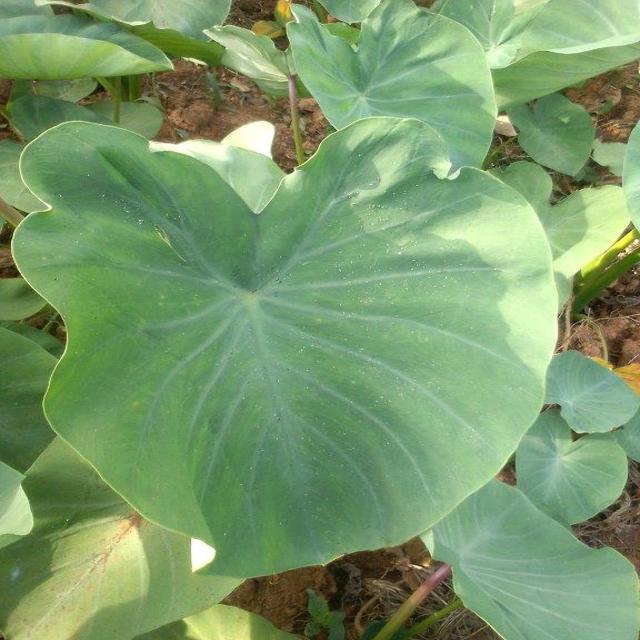
Label: Healthy